J. A. Voelcker

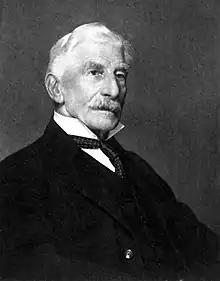
Portrait c. 1915

John Augustus Voelcker CIE (24 June 1854 – 6 November 1937) was an English agricultural chemist and the second son of the German-born English chemist Augustus Voelcker (1822–1884). John Augustus (Jr.) succeeded his father as consulting chemist to the Royal Agricultural Society of England and continued research on soil fertility. He headed a committee that examined issues in Indian agriculture in 1891.